XM Satellite Radio

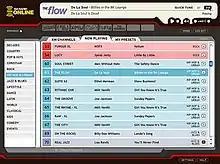
XM Radio's online player prior to their merge with Sirius

XM Radio Online (XMRO), XM's Internet radio product, offered many of XM's music stations and could be accessed from any Internet connected computer, or via the SiriusXM mobile app.